Elaine Black Yoneda

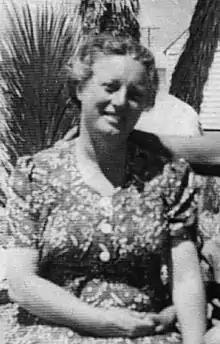
Yoneda in 1942

Elaine Black Yoneda (September 4, 1906 – May 29, 1988) was an American labor and civil rights activist, member of the Communist Party and candidate for political office in California.